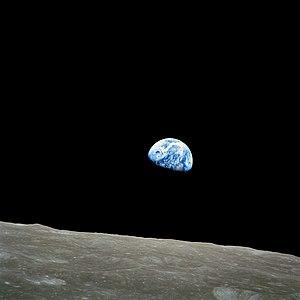
""Lever de terre"" sur la lune. Photo prise le 24 décembre 1968 par Bill Anders, et montrant la terre semblant se lever derrière l'horizon lunaire. Ce phénomène n'est visible que par quelqu'un en orbite autour de l'astre. A cause de la rotation synchrone de la lune, qui montre toujours la même face vers la terre, on ne voit pas la terre se lever ou se coucher depuis la surface de la lune. Magyar: „Földfelkelte” a Holdról 1968. december 24-én, Bill Anders, az Apollo 8 űrhajósának képén. Valódi „földfelkeltét” csak az láthat, aki kering a Hold körül, mert a Hold egy adott pontjáról nézve a Föld az égnek folyamatosan ugyanazon a részén látszik (megfordítva: a Földről a Holdnak mindig és mindenhol (megközelítőleg) ugyanaz a fele látszik). A Föld forgása, illetve a napfényes részének változása viszont a Hold felszínéről is látszik. Русский: Фото, полученное Уильямом Андерсом, пилотом корабля «Аполлон-8» 24 декабря, 1968, показана видимая часть Земли, поднимающаяся над лунной поверхностью. Заметим, что это явление видимо только на некоторых орбитах Луны. Из-за синхронного вращения Луны вокруг Земли (т.е. та же сторона Луны всегда обращена к Земле), восход Земли над линией горизонта (Earthrise) нельзя наблюдать ни в какой точке Луны."